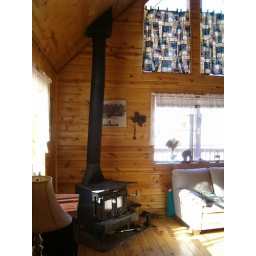
Double wall wood burning stove in living room